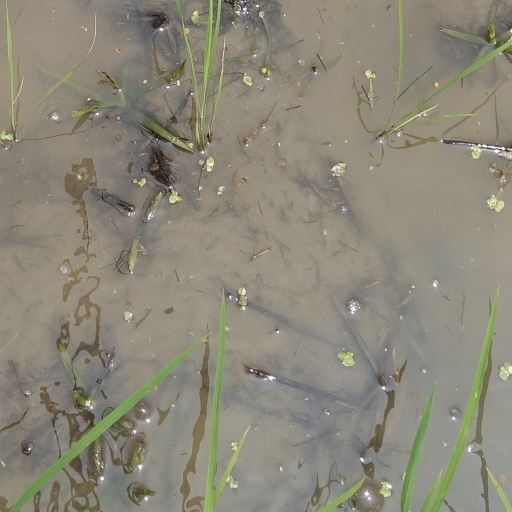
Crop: rice